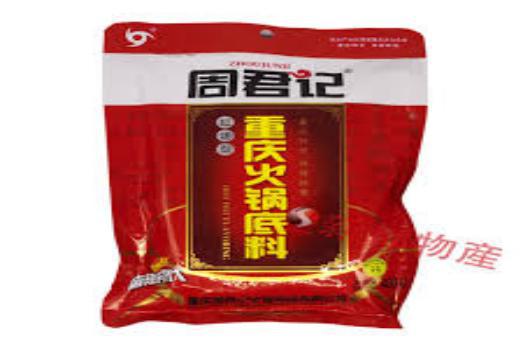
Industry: Food